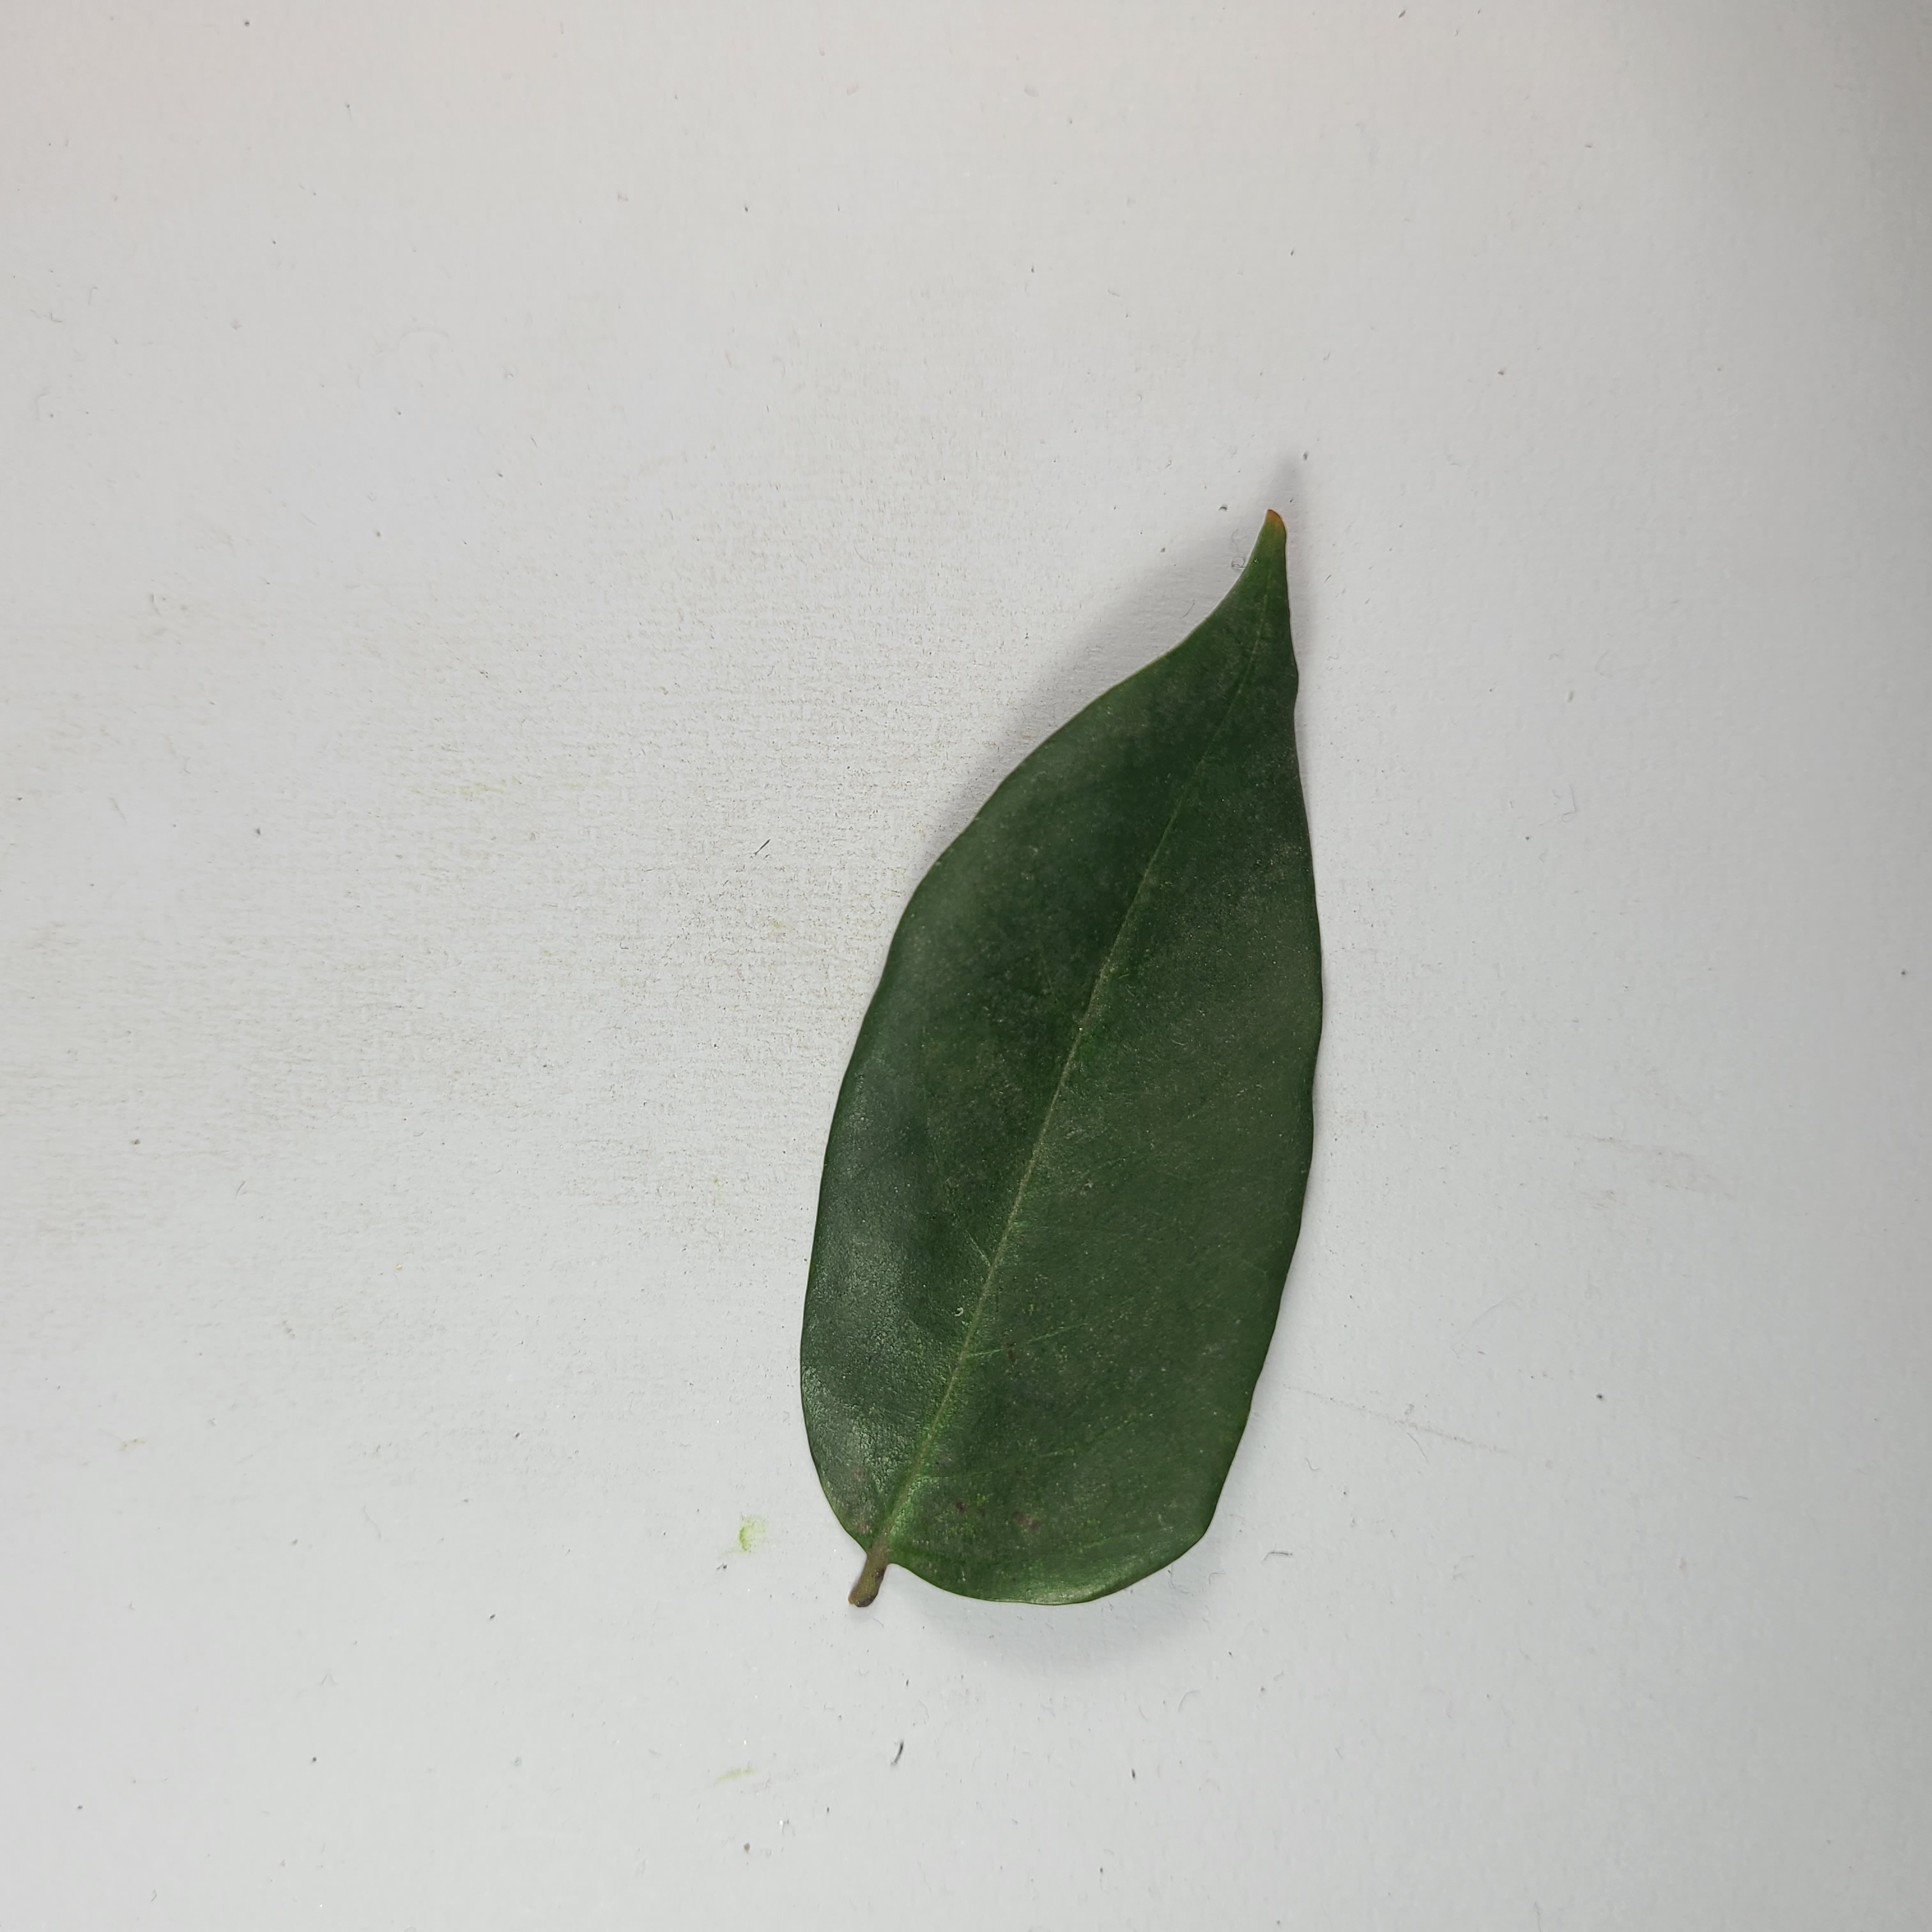
Label: Healthy Leaves